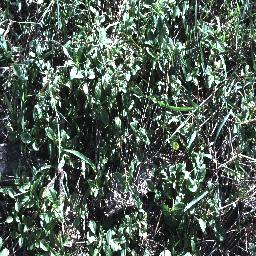
Label: negative